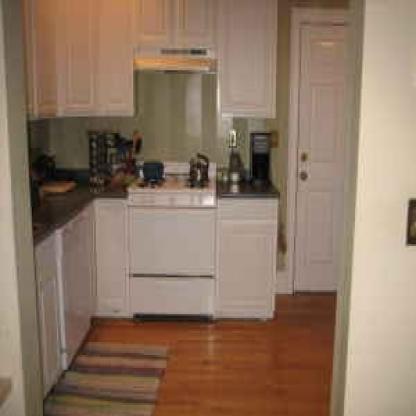
Scene: Indoor